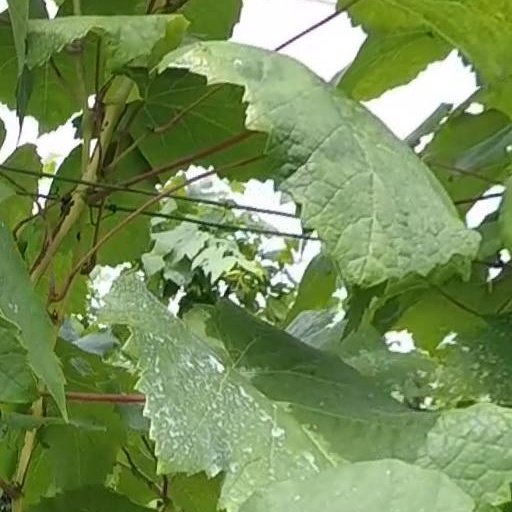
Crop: grape